Beaconsfield, Western Australia

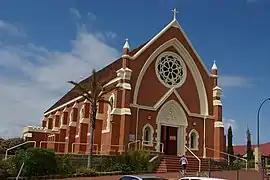
Christ the King Church, Beaconsfield

Beaconsfield is a suburb of Perth, Western Australia, located within the City of Fremantle. It was named after a property of the same name in the area in the